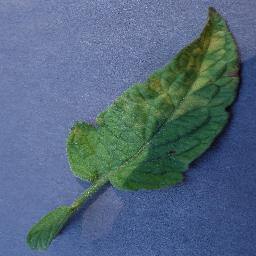
Label: Tomato___Leaf_Mold